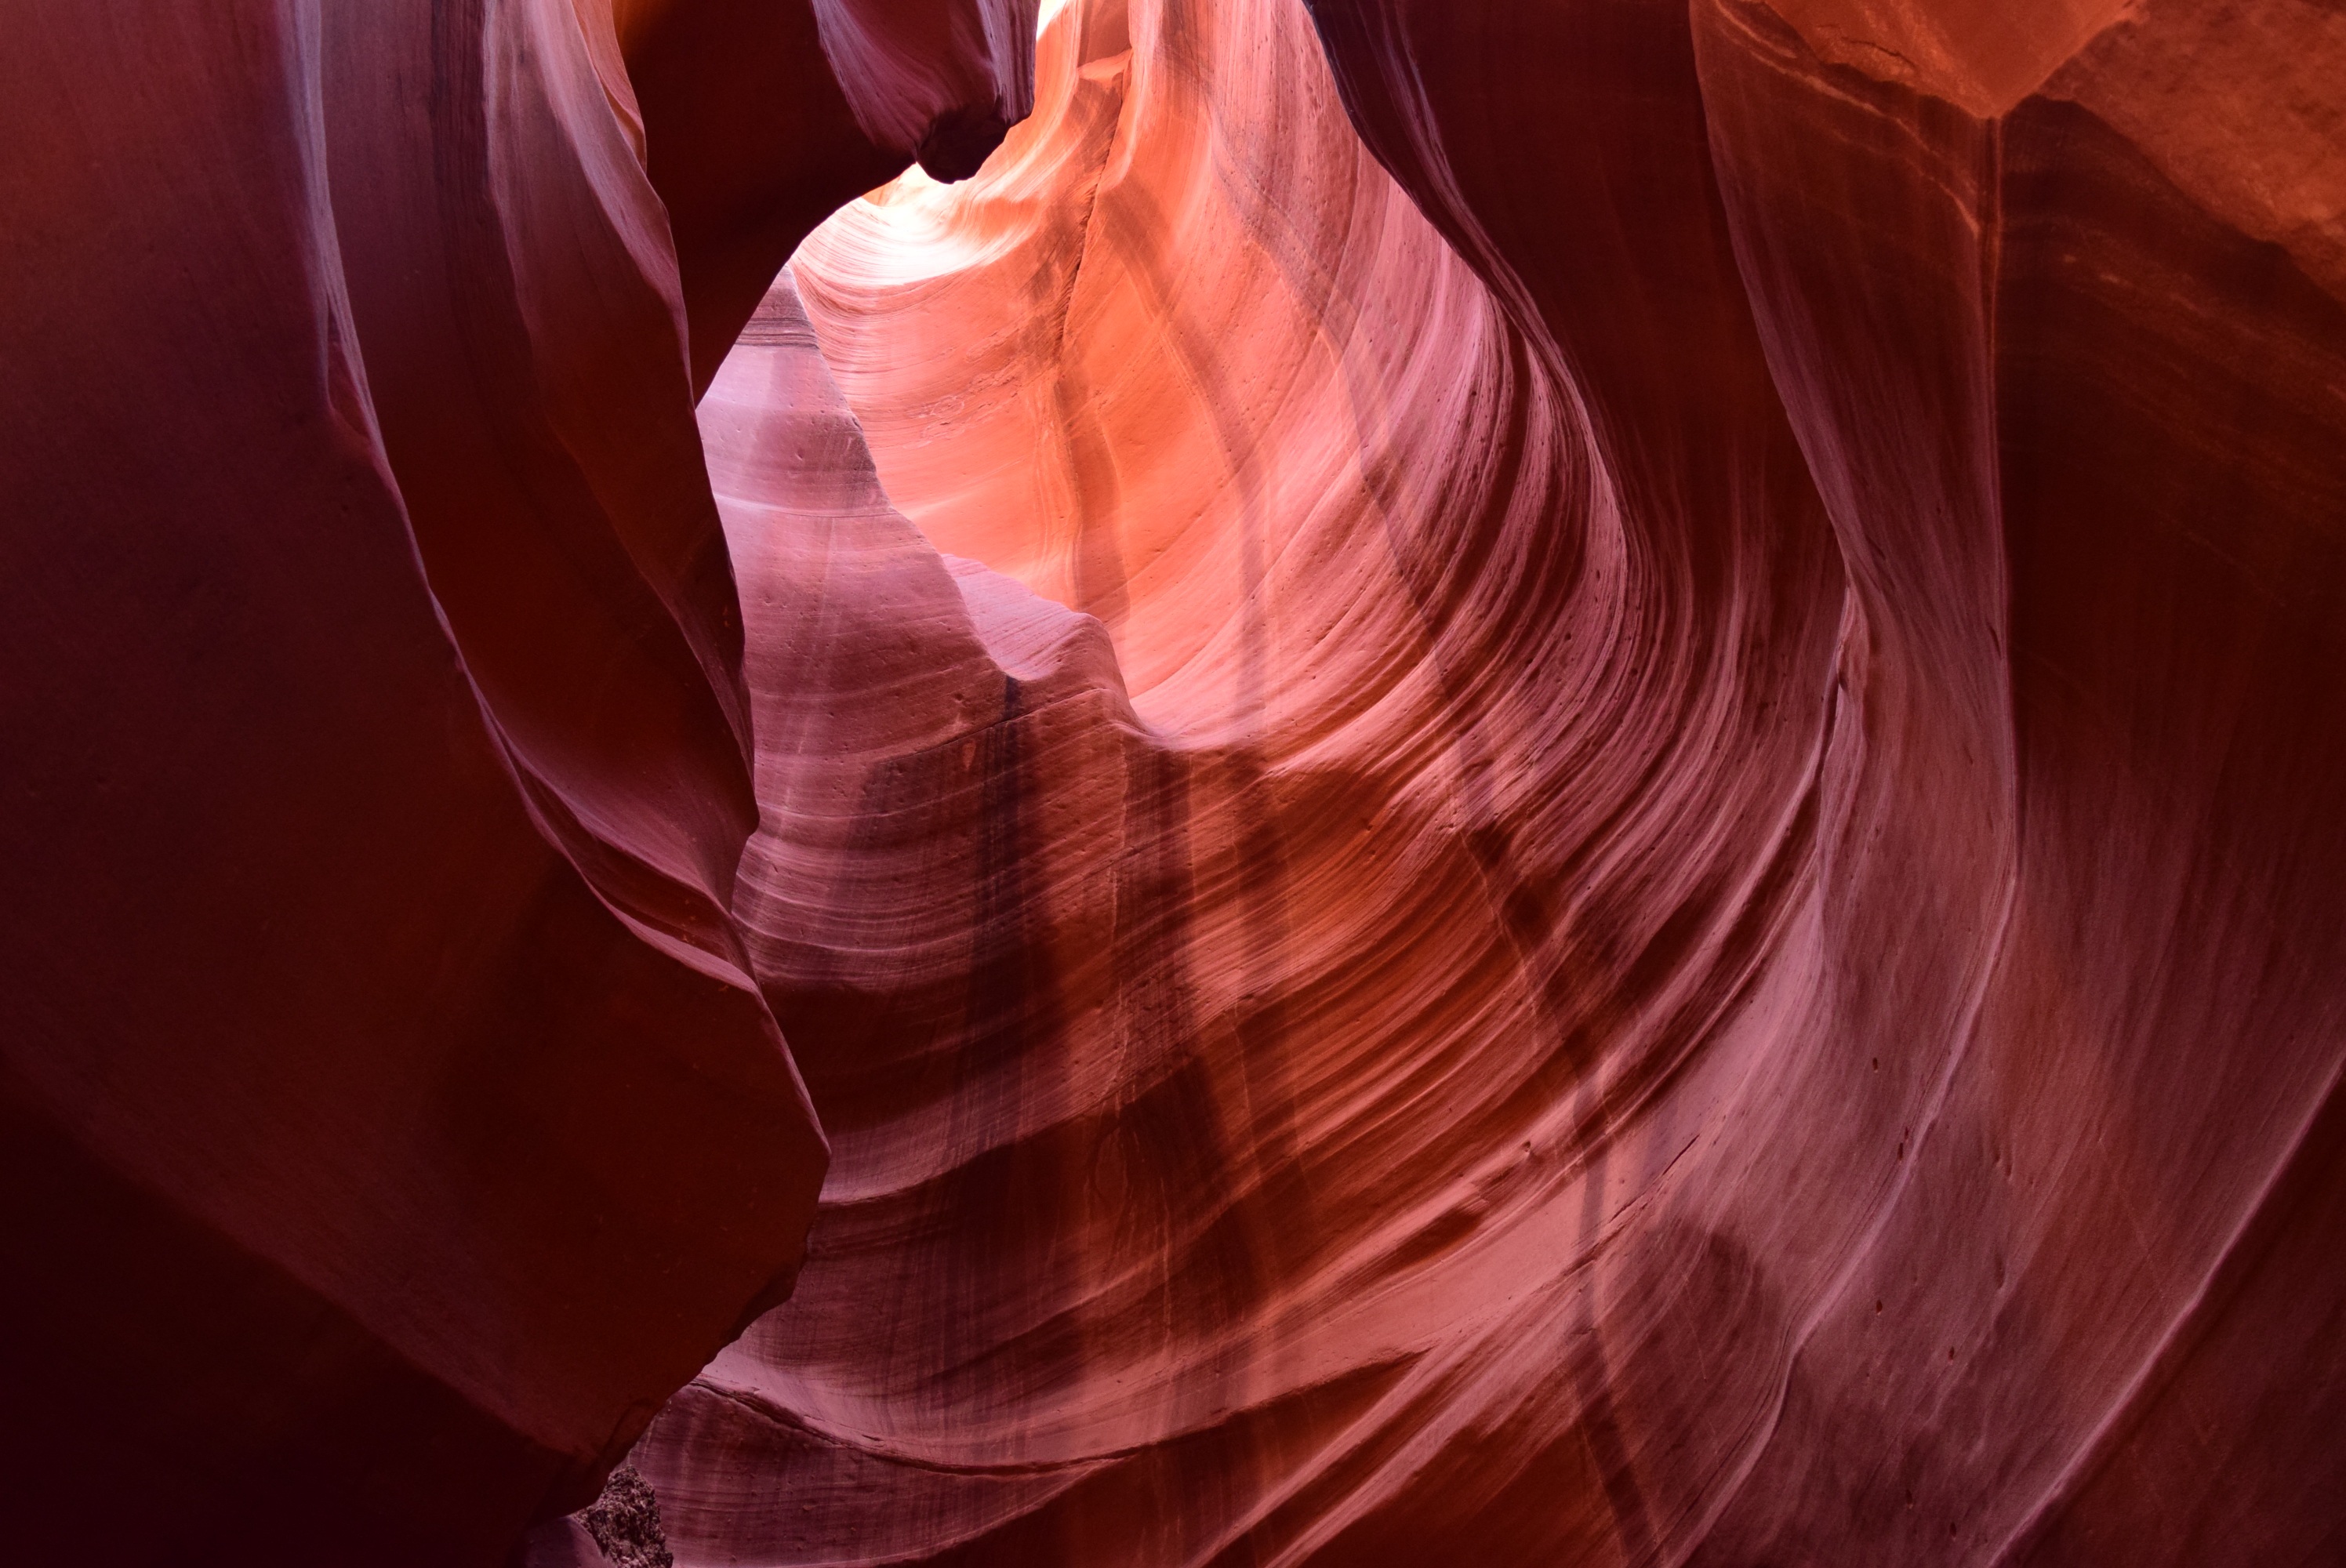
plant, flower, petal, sandstone, pattern, red, color, pink, arizona, antelope canyon, close up, human body, mysterious, eye, organ, upper, macro photography, upper antelope canyon